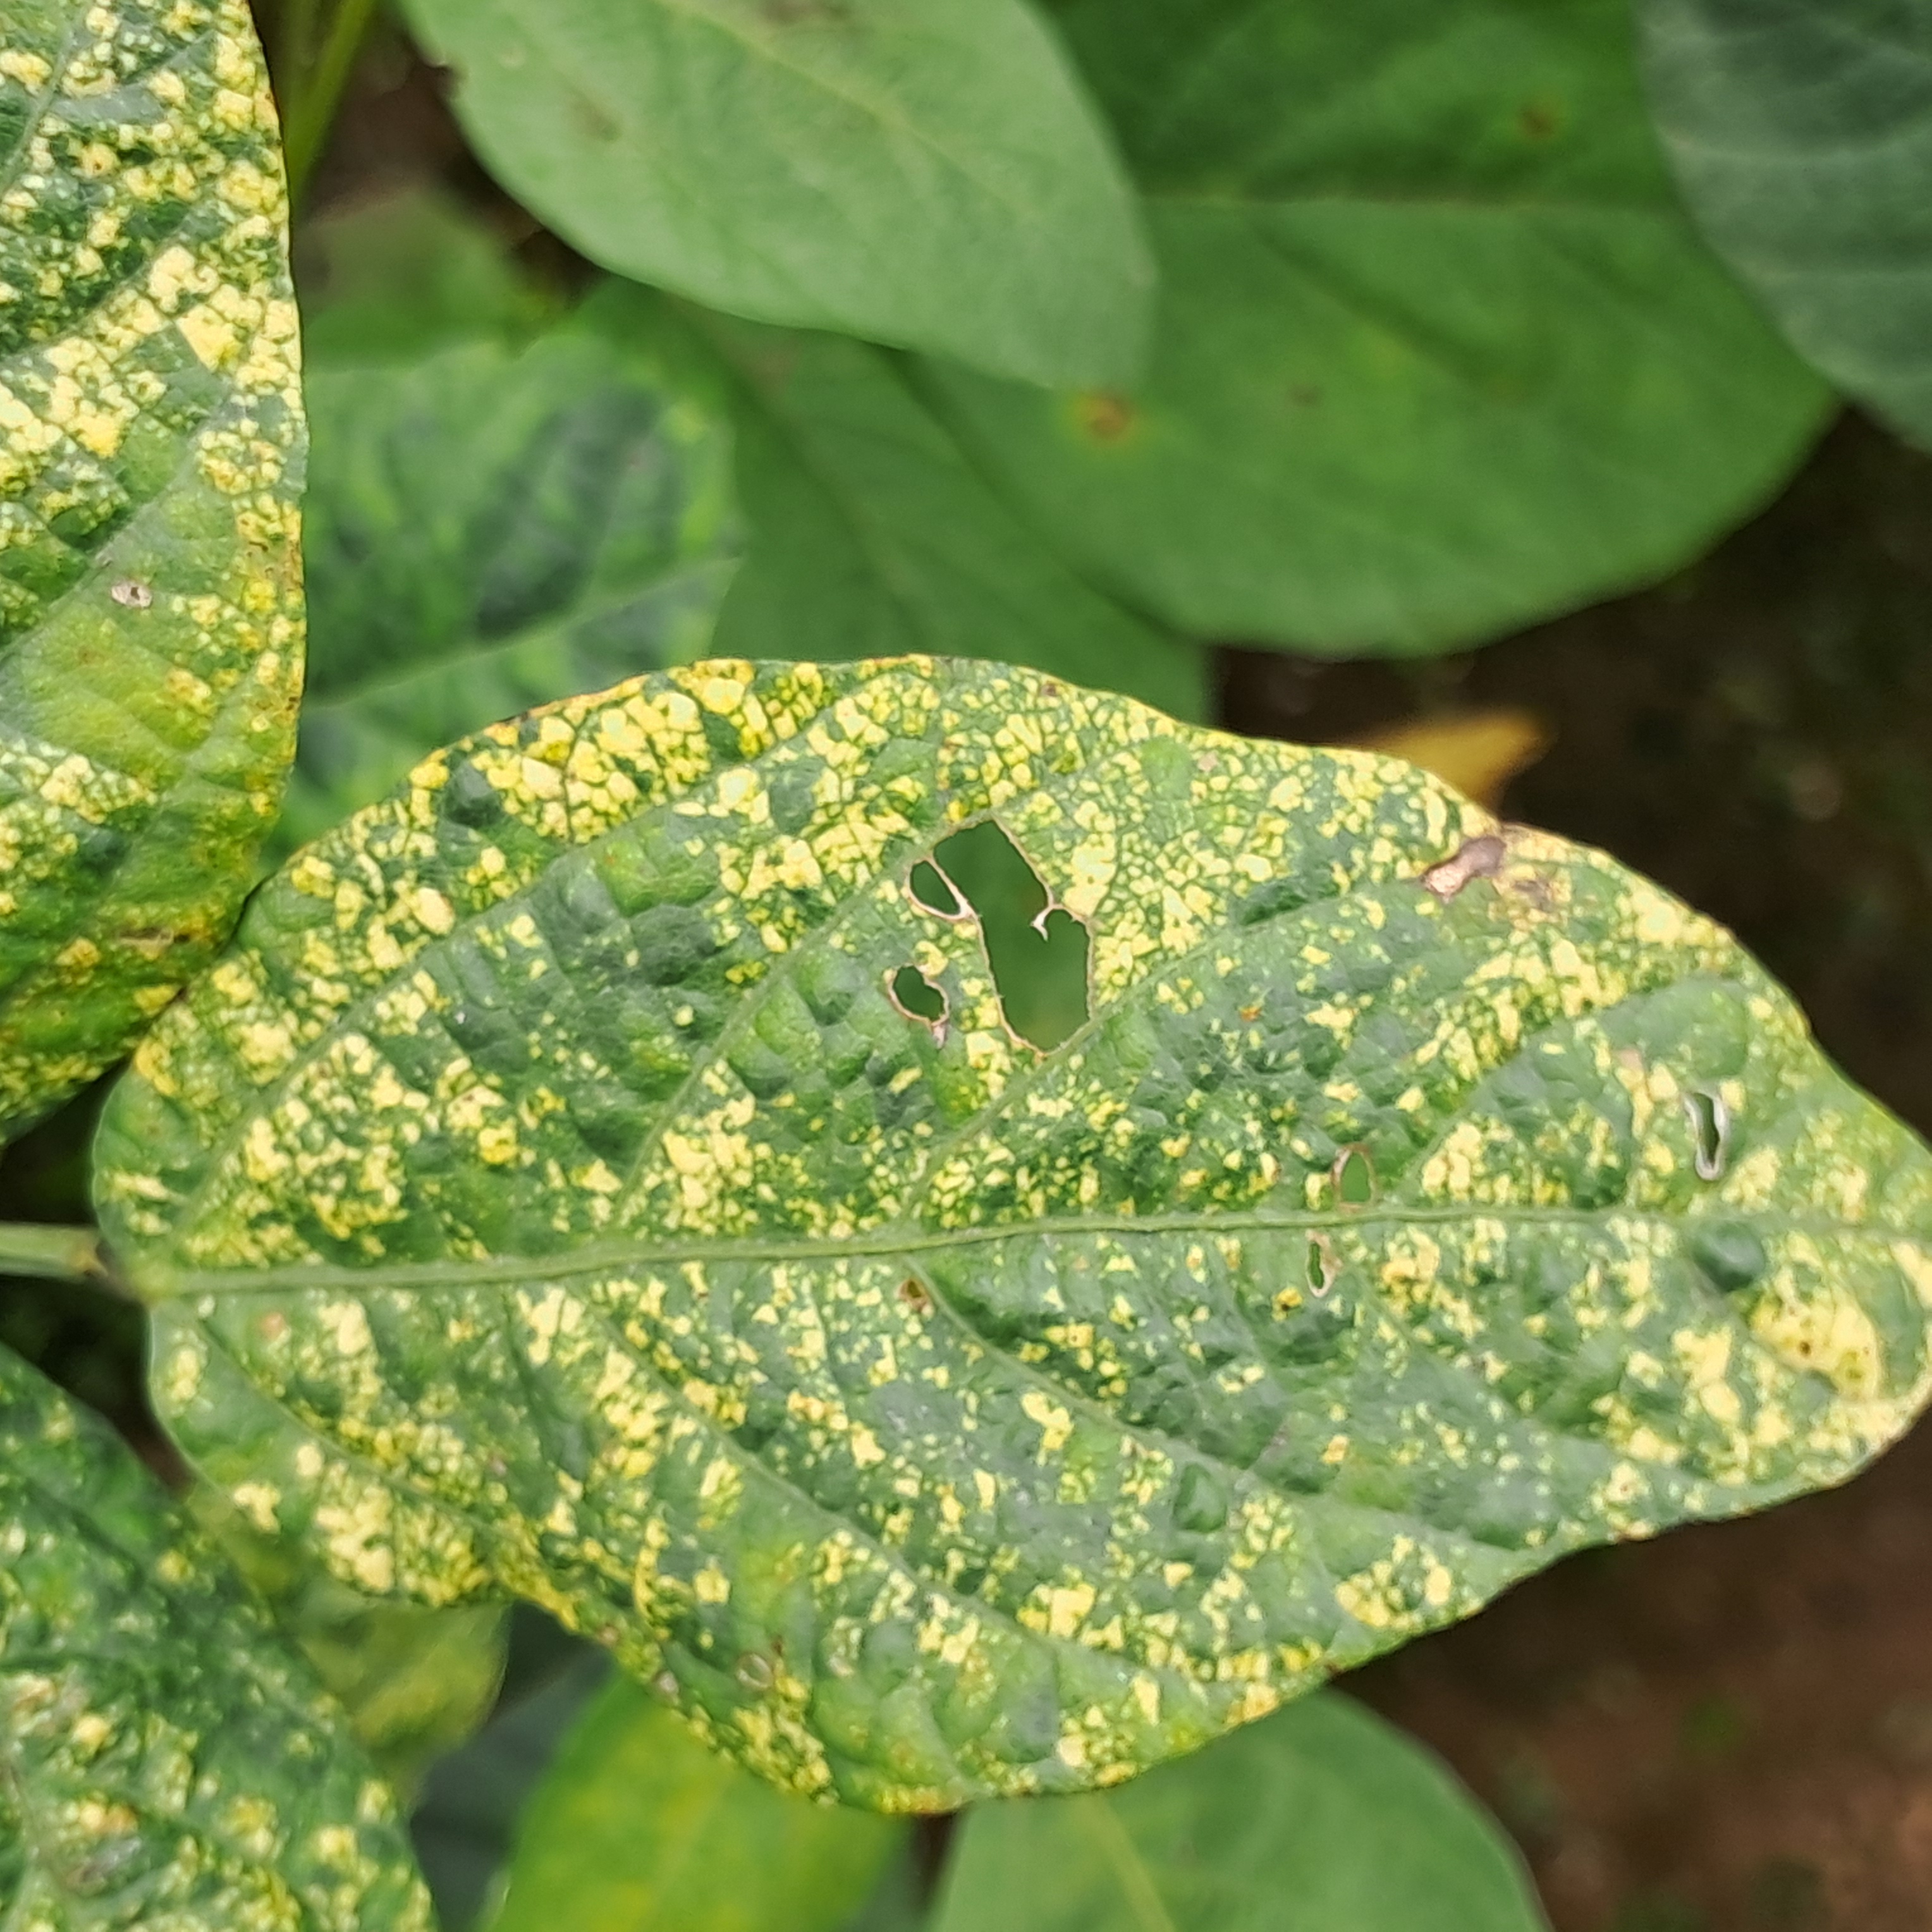
Label: Mosaic